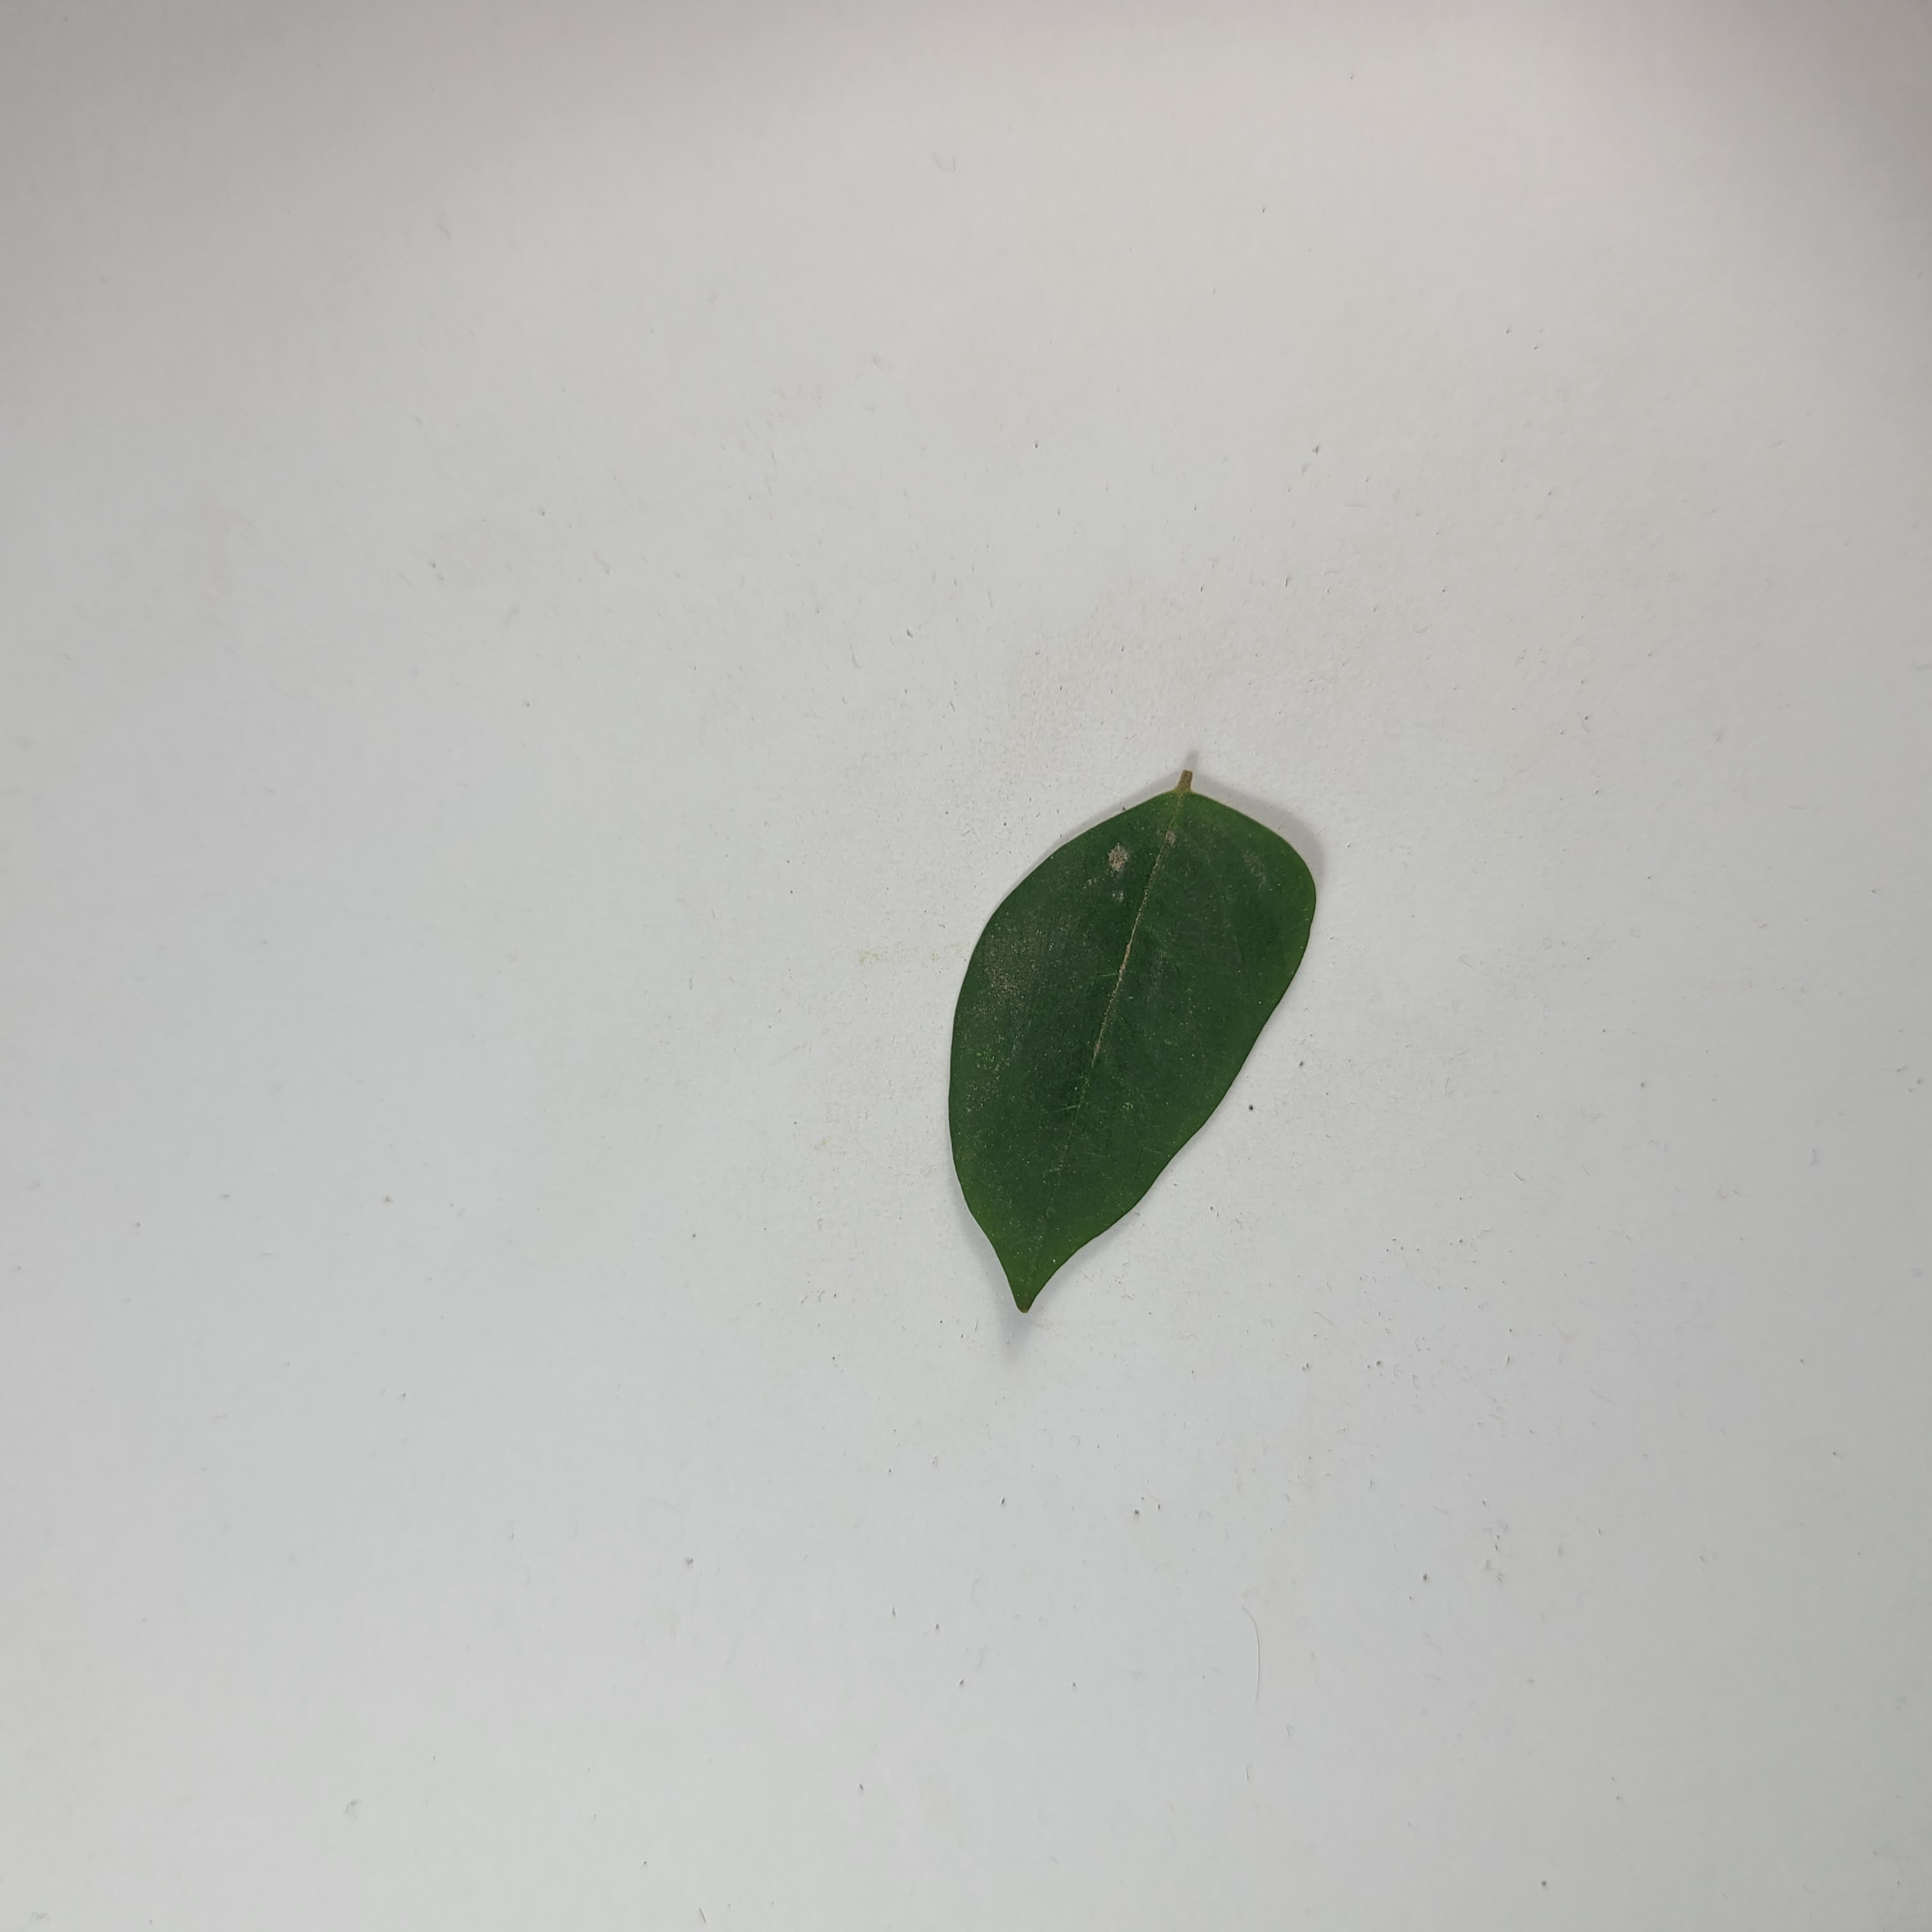
Label: Healthy Leaves